Ahmed Ibrahim (Ghanaian politician)

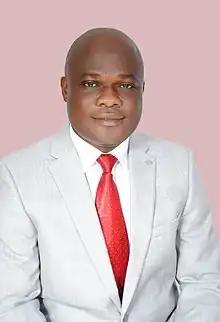

Ahmed Ibrahim is a Ghanaian politician and member of the Seventh Parliament of the Fourth Republic of Ghana representing the Banda Constituency in the Bono Region on the ticket of the National Democratic Congress. He was the Deputy Minority Chief Whip in the Parliament of Ghana until his nomination as Minister of Local Government, Chieftancy and Religious Affairs.